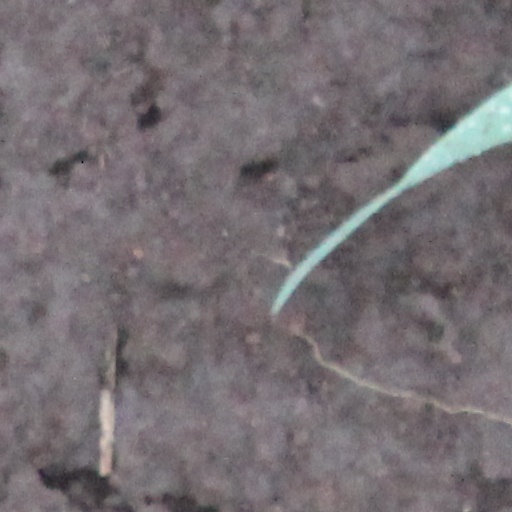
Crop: wheat